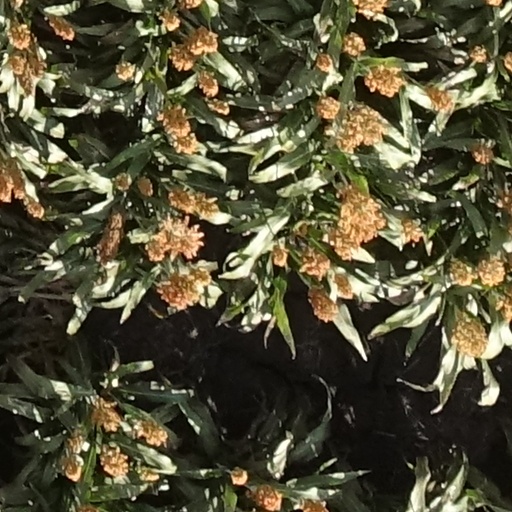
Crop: sorghum